John Meehan (art director)

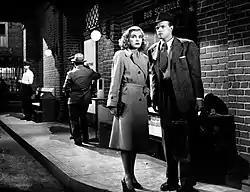

"The Strange Love of Martha Ivers" (1946), "Golden Earrings" (1947), "Samson and Delilah" (1949), "Salome" (1953) and "It Should Happen to You" (1956).